Daniel Burnham

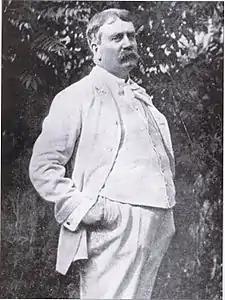
Burnham c. early 1900s

Burnham and Root had accepted responsibility to oversee the design and construction of the World's Columbian Exposition in Chicago's then-desolate Jackson Park on the south lakefront. The largest world's fair to that date (1893), it celebrated the 400-year anniversary of Christopher Columbus's famous voyage. After Root's sudden and unexpected death, a team of distinguished American architects and landscape architects, including Burnham, Frederick Law Olmsted, Charles McKim, Richard M. Hunt, George B. Post, and Henry Van Brunt radically changed Root's modern and colorful style to a Classical Revival style. Only the pavilion by Louis Sullivan was designed in a non-Classical style. To ensure the project's success, Burnham moved his personal residence into a wooden headquarters, called "the shanty" on the burgeoning fairgrounds to improve his ability to oversee construction. The construction of the fair faced huge financial and logistical hurdles, including a worldwide financial panic and an extremely tight timeframe, to open on time.